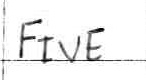
Label: five